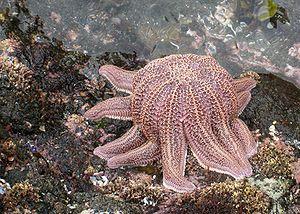
Une étoile de mer (Stichaster australis) se dressant au dessus de son suport. Image prise d'en haut, l'eau est visible en haut de l'image. Photo prise à marée basse sur la rive nord de Lion Rock, à Piha, près d'Auckland, en Nouvelle Zélande.
Stichaster australis est une espèce d'étoiles de mer, de l'ordre des Forcipulatida. On la trouve principalement autour de la Nouvelle-Zélande.
Les Stichasteridae sont une famille d'étoiles de mer, de l'ordre des Forcipulatida.